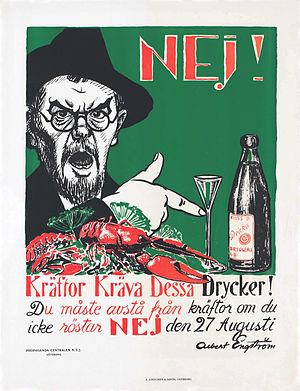
Un référendum sur la prohibition s'est tenu le 27 août 1922 en Suède. D'origine parlementaire, le scrutin était consultatif sans caractère légalement contraignant quant au résultat. Les hommes et femmes de plus de 23 ans votèrent dans des urnes séparées, permettant un dépouillement genré des résultats par comté.